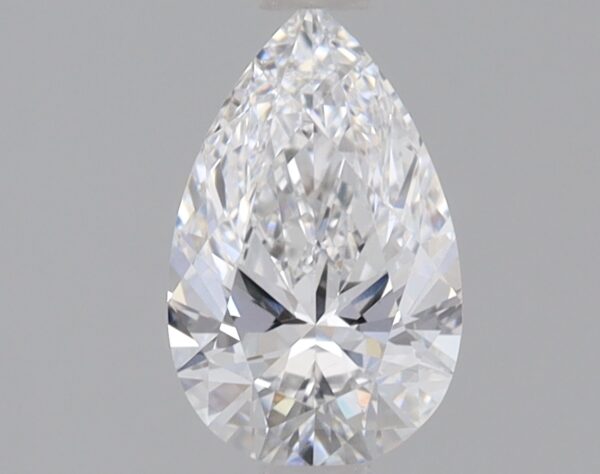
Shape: pear
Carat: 0.74
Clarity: VS1
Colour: E
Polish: EX
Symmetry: EX
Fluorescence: NONE
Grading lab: IGI
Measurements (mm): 8.24 x 5.15 x 3.11